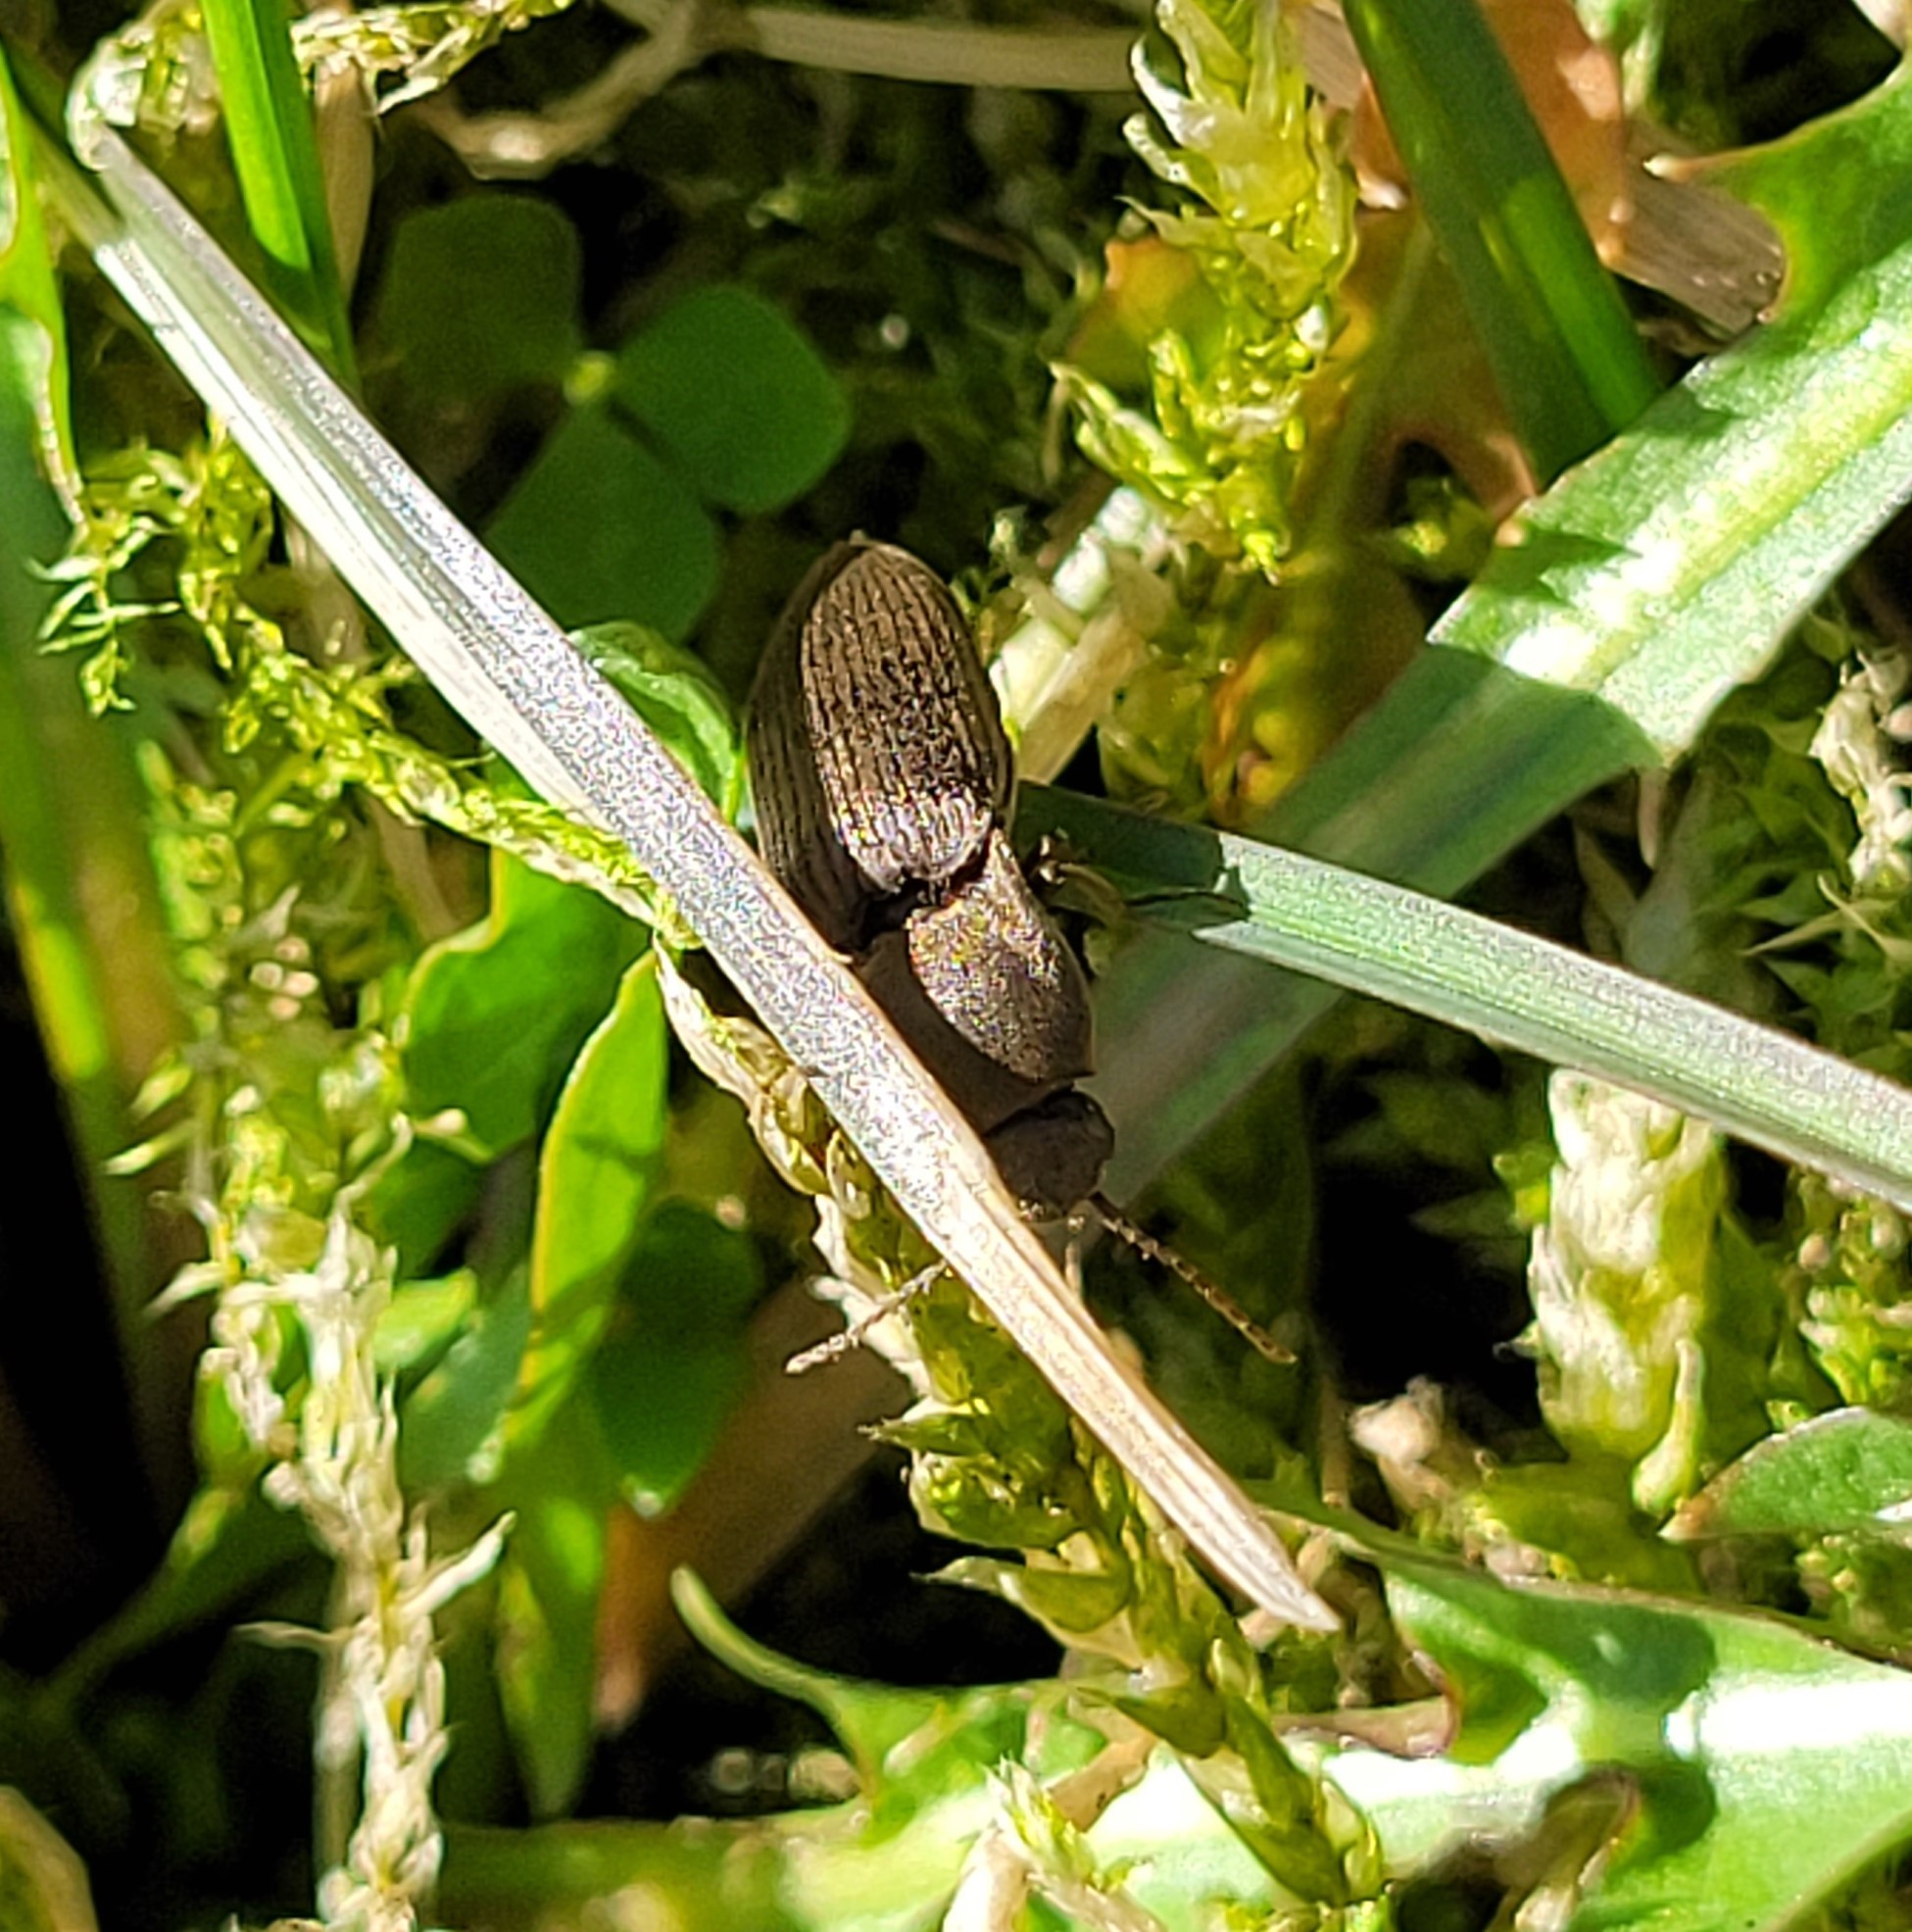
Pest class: clickbeetles_wireworms